Ferrari 166 FL

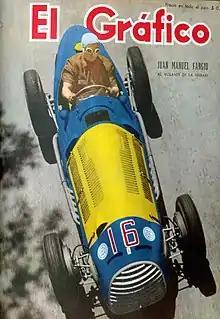
Ferrari 166 FL s/n 011F, here with the start no. 16 driven by Juan Manuel Fangio in 4th place at the Buenos Aires Grand Prix on 8 May 1950 at the Circuito Palermo

As race director at Alfa Romeo, Enzo Ferrari was successful in all major competitions. When he competed under his own name (and with his own vehicles) in 1947, he wanted to continue this success. To realize his ambitious plans, he had his then-chief designer, Gioacchino Colombo, design his own V12 engine, although Ferrari's experience with this type of engine was relatively limited. The aim was to equip the entire future Ferrari range of vehicles, including a sports racing car and a Grand Prix monoposto, with this engine.